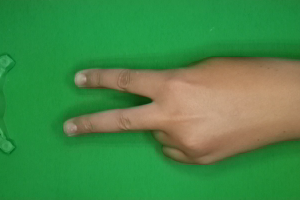
Label: scissors